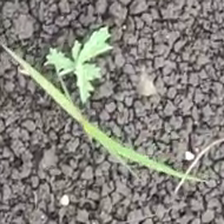
Weed species: Digitaria_SP_(Digitaria Sanguinalis )